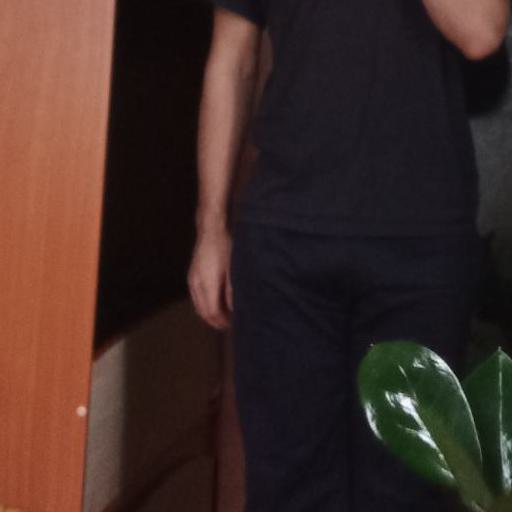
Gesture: no_gesture